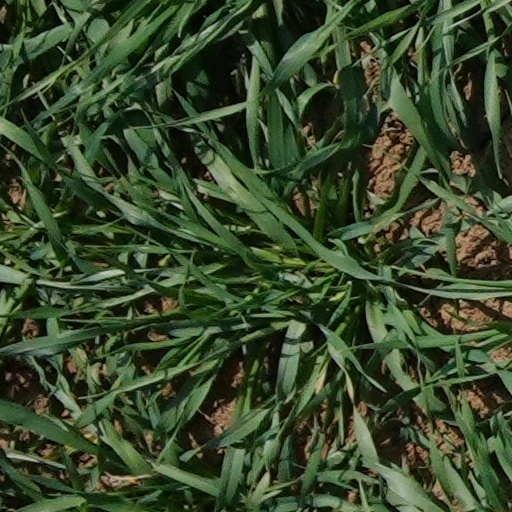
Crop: wheat